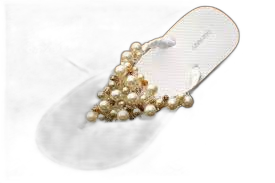
Waste category: shoes